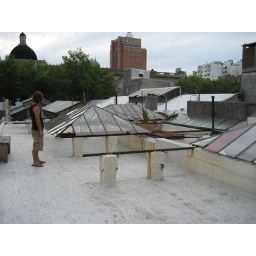
The glass roof is fitted onto rails so you can have an open-air foyer in summer.